Vestia foetida

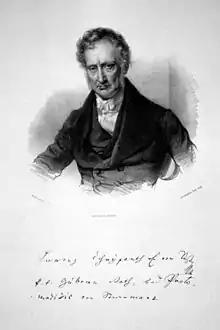
Lorenz Chrysanth von Vest, after whom the genus "Vestia" was named in the year 1809.

The genus Vestia was named in honour of Austrian botanist and physician Lorenz Chrysanth von Vest (1776 - 1840) in 1809 by German botanist and pharmacist Carl Ludwig Willdenow (1765 – 1812).